Theological Seminary of St. Peter of Cetinje

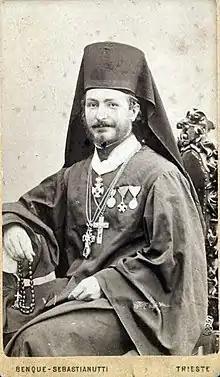
Archimandrite Nicifor Ducic, manager of the Provisional Theological Seminary in Cetinje (1863)

The temporary seminary in Cetinje was founded in September 1863 by Archimandrite Nićifor Dučić, with the help of Archimandrite Ilariona Roganović, later Metropolitan.